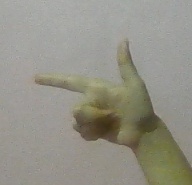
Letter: yaa